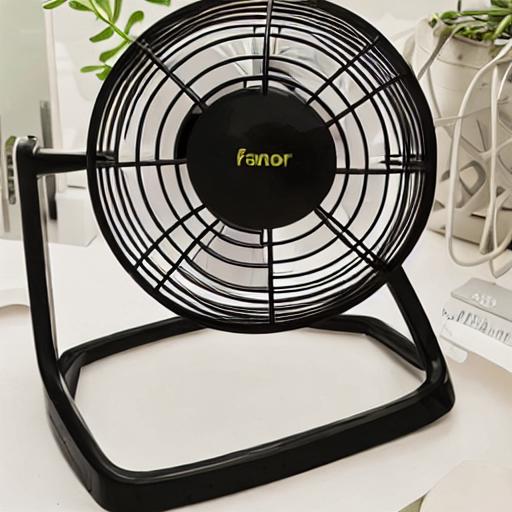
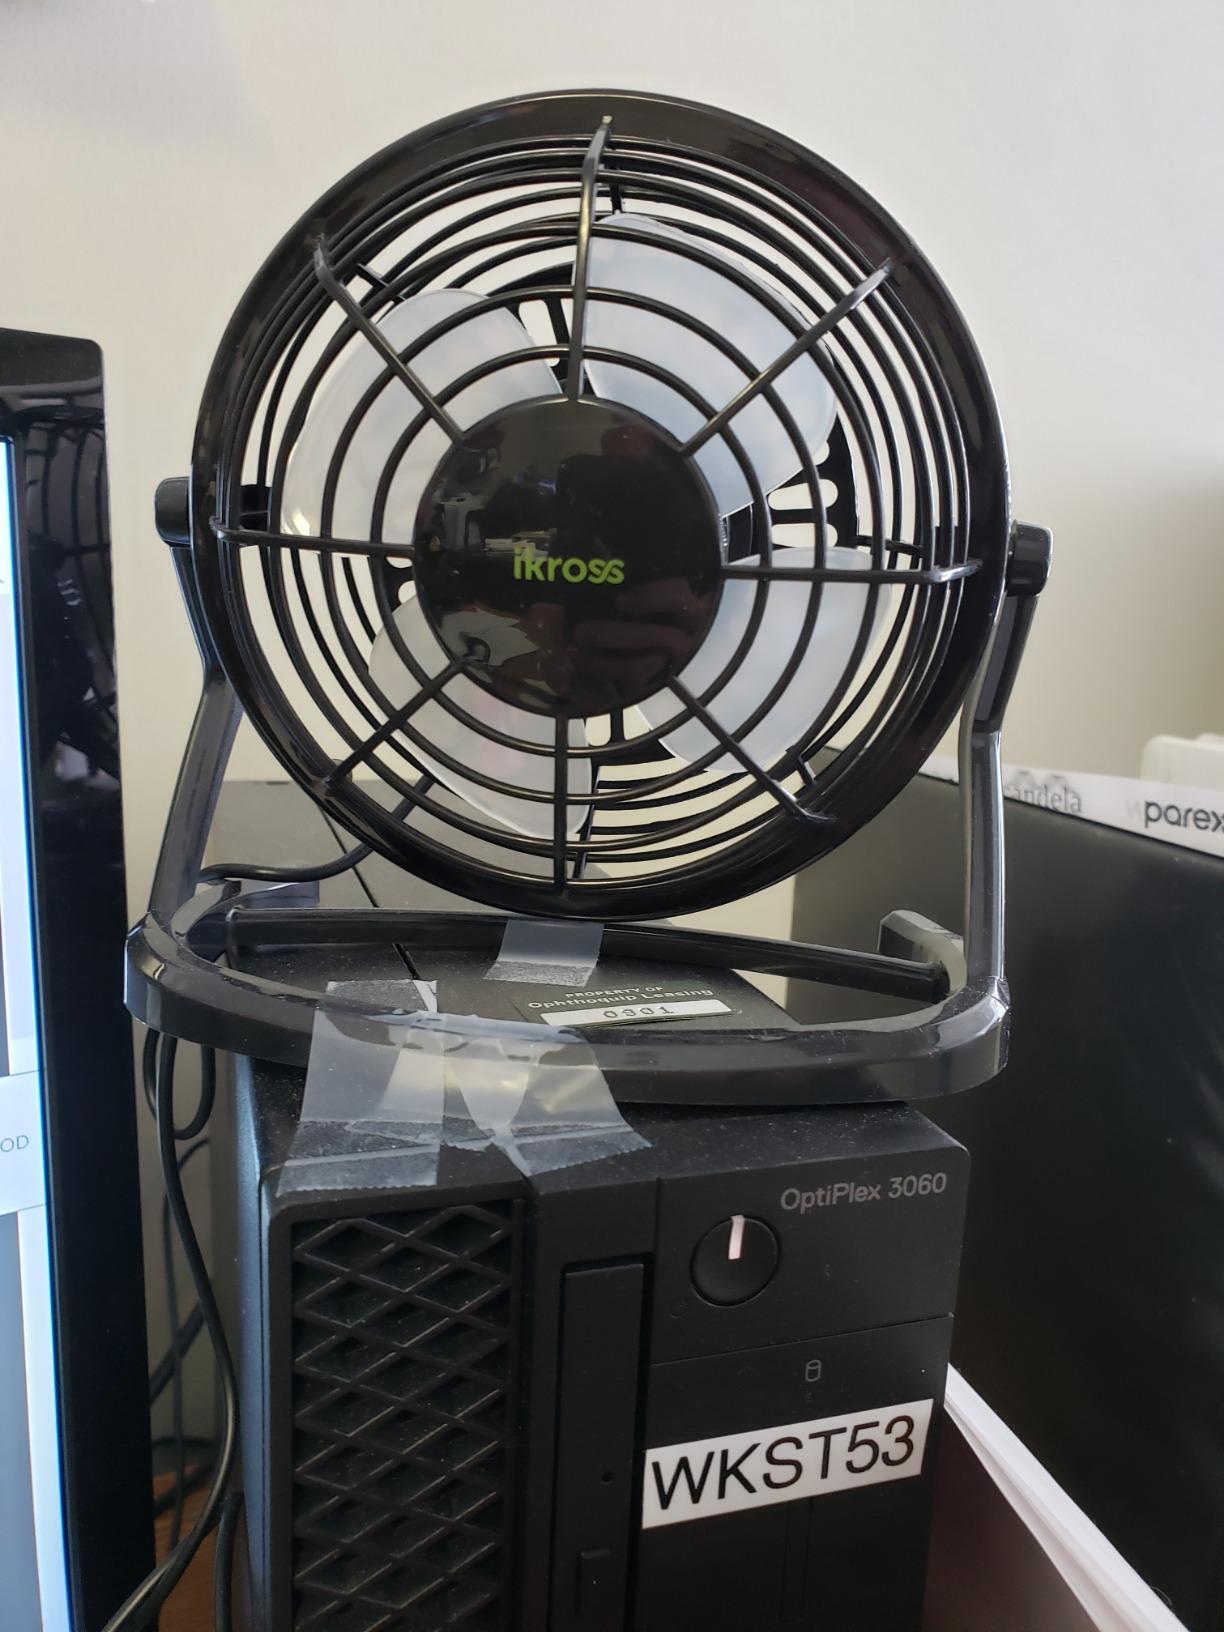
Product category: fan
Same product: no